Carmella Flöck

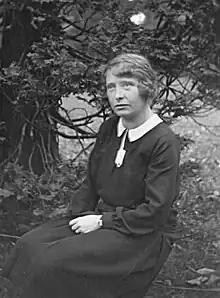
Carmella Flöck in the 1920s

Carmella Flöck (28 October 1898 - 20 December 1982) was a courier for the Austrian Resistance during the Anschluss of 1938-1945. She was a survivor of the Ravensbrück concentration camp.